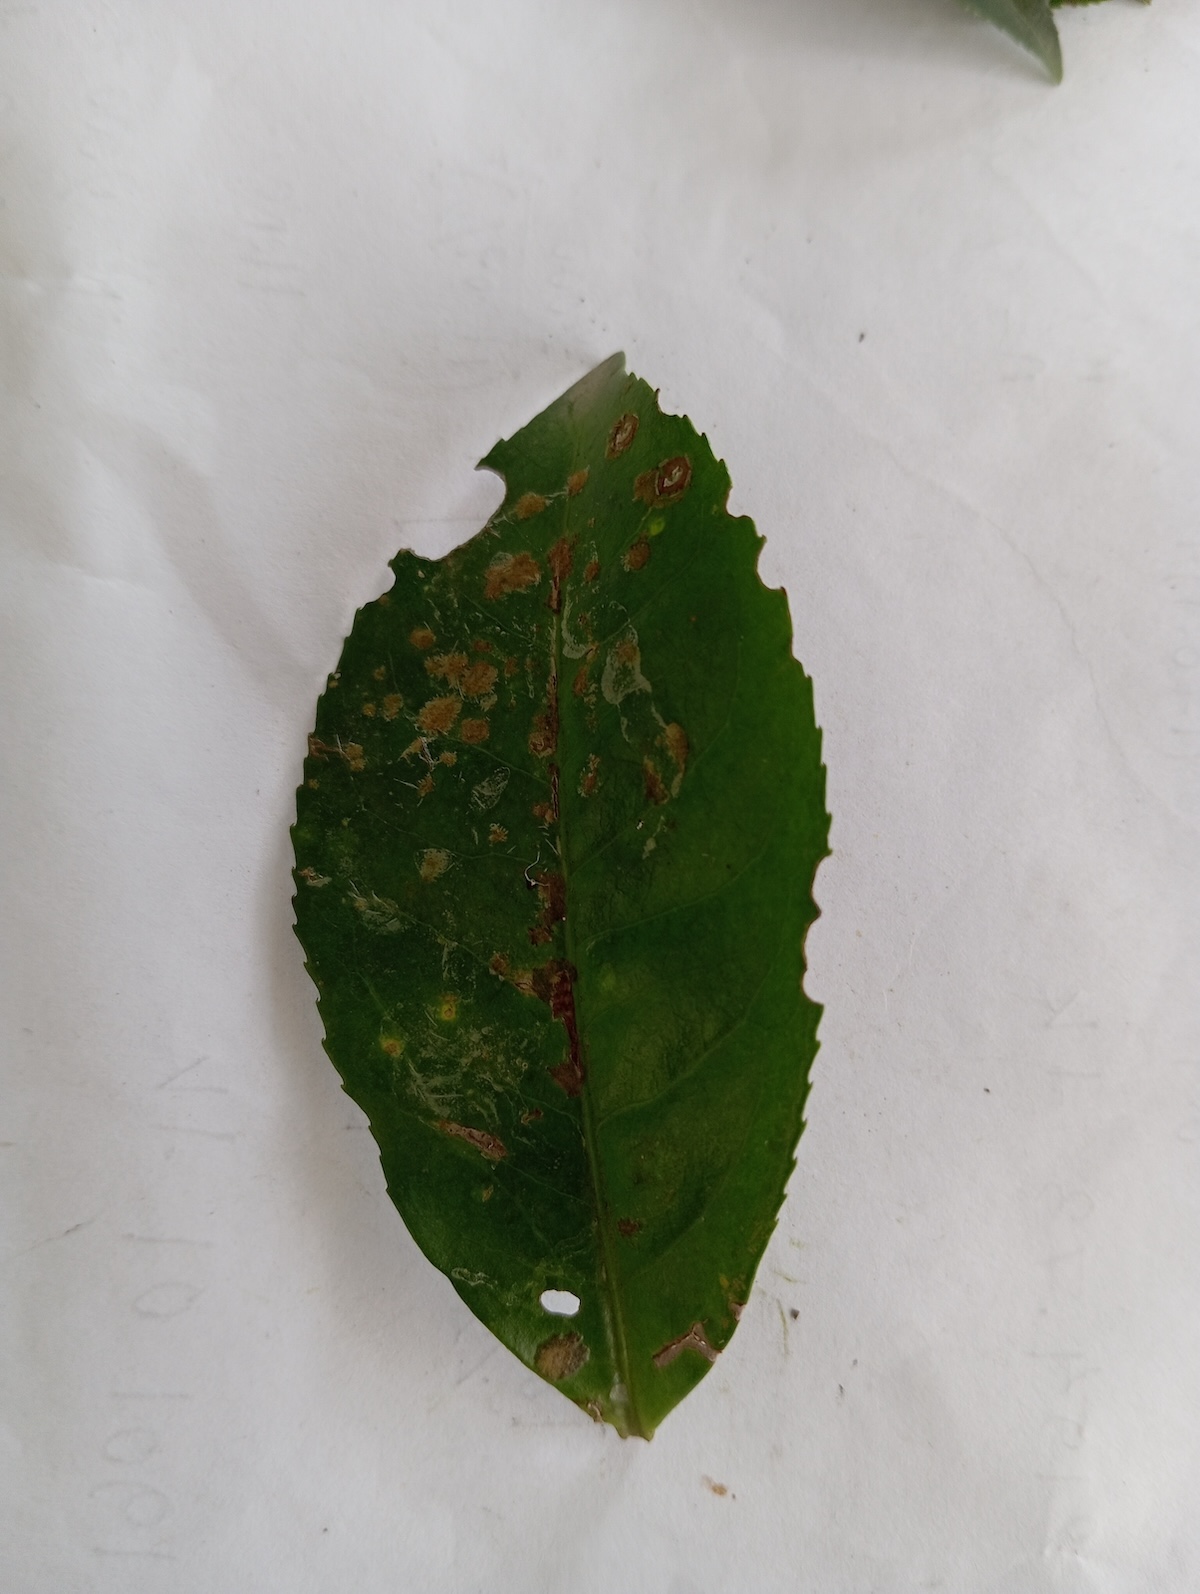
Label: Tea algal leaf spot